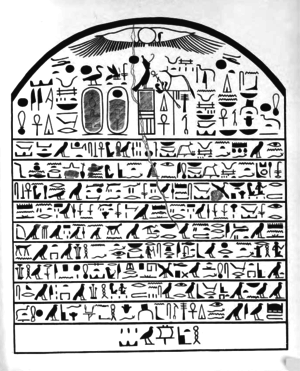
Meribrê Seth est un roi de la XIIIᵉ dynastie. Son règne très court se situe vers -1733, de ? à -1749, -1709, ou -1708.